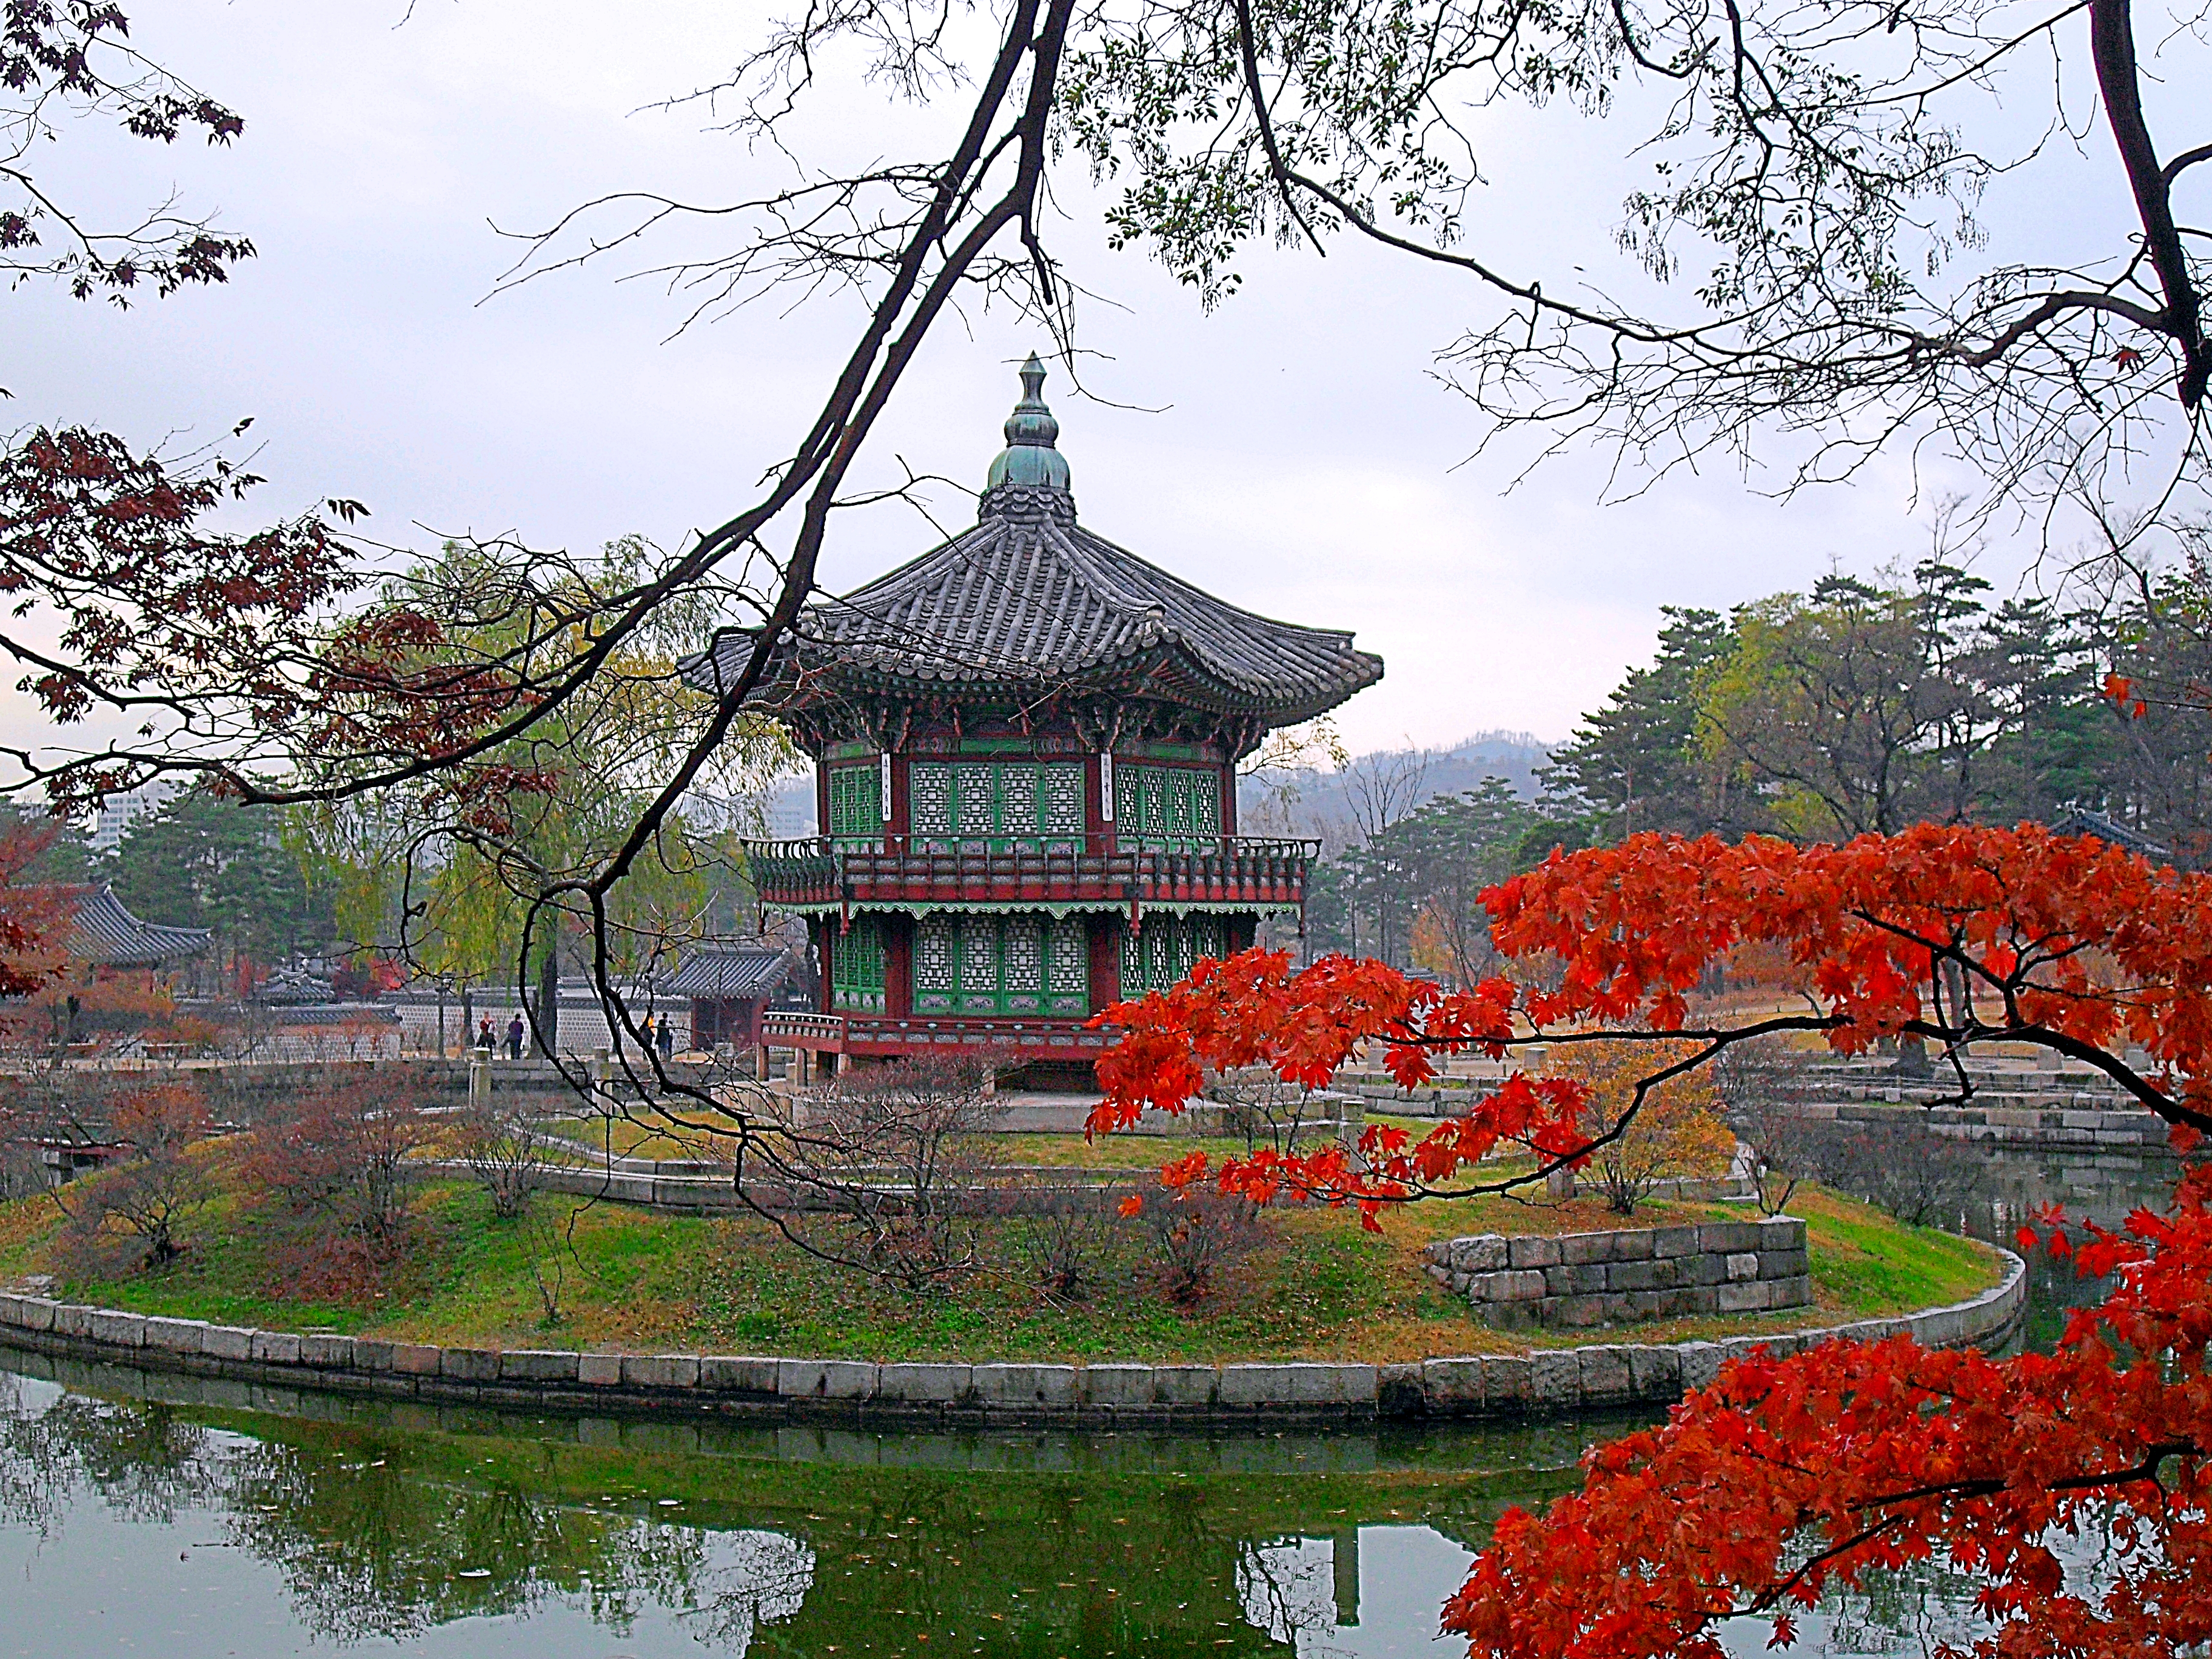
secret garden, korea, Hyangwonjeong, plant, water, sky, flower, chinese architecture, natural landscape, tree, temple, vegetation, building, cloud, leisure, lake, biome, morning, landscape, blossom, landmark, Tints and shades, japanese architecture, house, pagoda, deciduous, gazebo, garden, window, place of worship, cherry blossom, shrub, tourism, landscaping, spring, reflection, shinto shrine, town, pond, reservoir, autumn, tourist attraction, shrine, travel, flowering plant, roof, art, winter, lacustrine plain, park